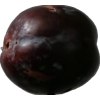
Label: plum